RAF Bodney

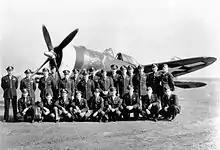
Pilots of the 486th Fighter Squadron, 352nd Fighter Group, in front of P-47 Thunderbolt (PZ-R, serial number 42-8412), named "Sweetie" at Bodney air base in March 1944.

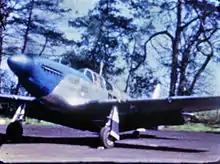
A P-51 Mustang (PE-Z, serial number 42-106459) nicknamed " La Riena Peg " of the 352nd Fighter Group at Bodney, April 1944 running on a revetment at Bodney Lt Col E Clark. PE-Z, 42106459 La Riena Peg.'

Lt. Lincoln Delmar Bundy, a North American P-51 Mustang fighter pilot flying from here, was shot down over occupied France on 10 June 1944. Eluding capture, he joined a mixed group of French resistance fighters and British soldiers in the SAS. Their mission, known as Operation Bulbasket, was sabotage of SS units coming north to oppose the Normandy invasion. The group was ultimately captured, and Bundy, along with the others, was murdered.